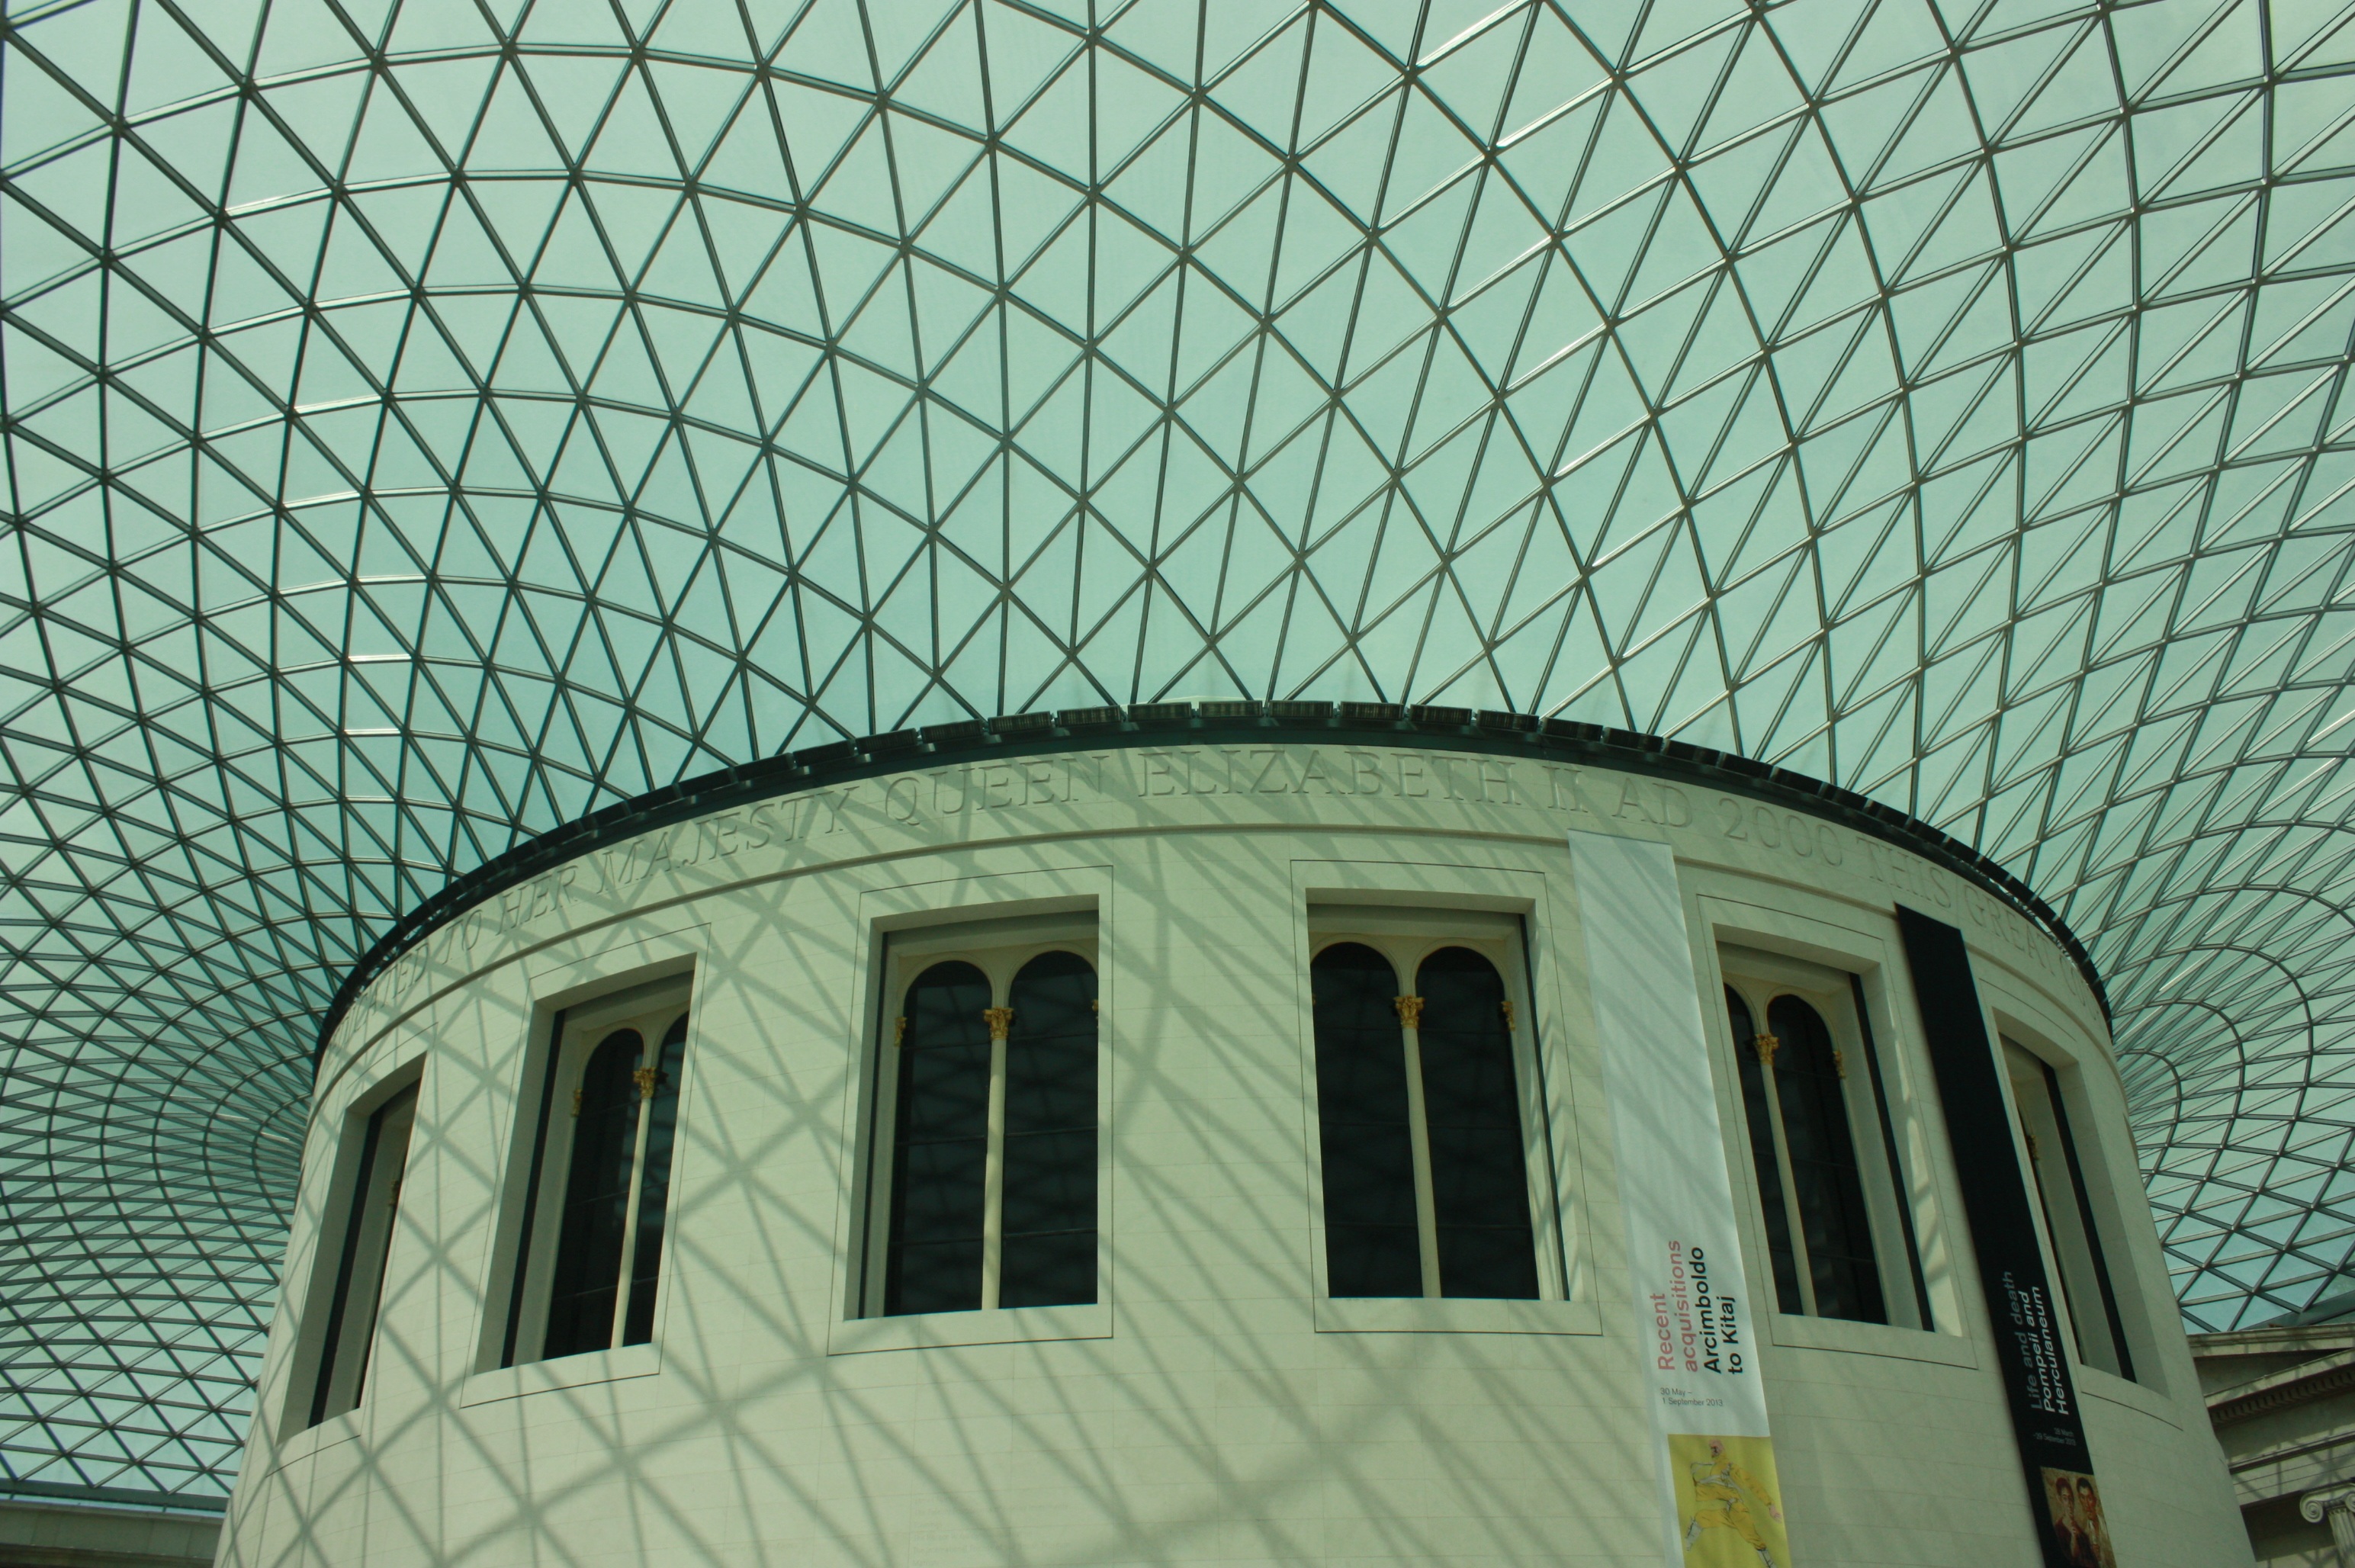
architecture, structure, window, roof, building, arch, facade, london, symmetry, dome, daylighting, british museum, outdoor structure